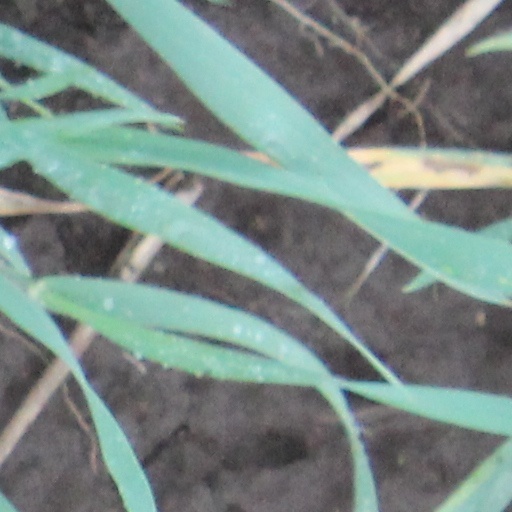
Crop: wheat